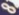
Number: 8